Pathinaaru

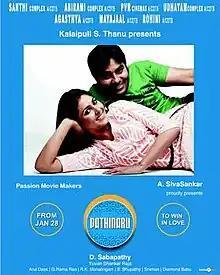
Poster

Pathinaaru is a 2011 Tamil-language romantic drama film written and directed by Sabapathy Dekshinamurthy, who previously directed the films "V.I.P" (1997), "Punnagai Poove" (2003) and "A Aa E Ee" (2009). It stars Shiva and Madhu Shalini. The film's background score and soundtrack was composed by Yuvan Shankar Raja. After being launched in October 2008 under the title "16", the film was shot for over one year, wrapping in early 2010. A year after completion, Kalaipuli S. Thanu bought the distribution rights and released the film on 28 January 2011 under his V. Creations banner. However, it was financially unsuccessful and disappeared without a trace from the box office. Despite that, it was remade as "Jolly Boy" in Kannada language.